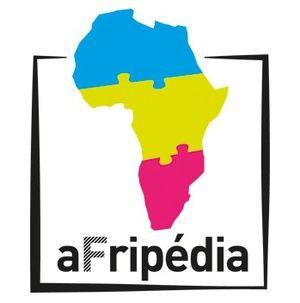
Logo du projet Afripedia (voir http://fr.wikipedia.org/wiki/Projet:Projet_Afrip%C3%A9dia)
Le mouvement Wikimédia est un mouvement social, international et inter-communautaire, qui a pour mission d'apporter un contenu éducatif gratuit à l'ensemble du monde et dont le projet le plus connu est Wikipédia. Le mot « Wikimedia » est le nom de marque de la Wikimedia Foundation, qui chapeaute le mouvement de façon institutionnelle. Cette fondation a pour mission d'inciter les gens du monde entier à collecter et développer des contenus éducatifs sous licence libre ou dans le domaine public, et à les diffuser efficacement et mondialement. De façon globale, le mouvement Wikimédia partage la vision d'un monde dans lequel chaque être humain peut puiser et partager librement la somme de toutes les connaissances.